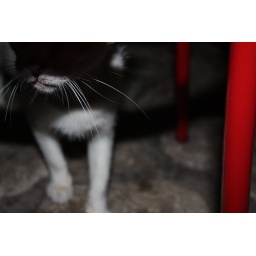
cat under chair